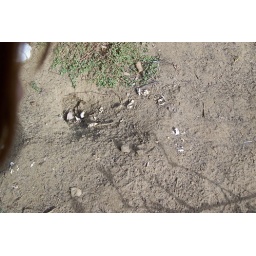
amazing turtle shell eggs...found by a river creek edge